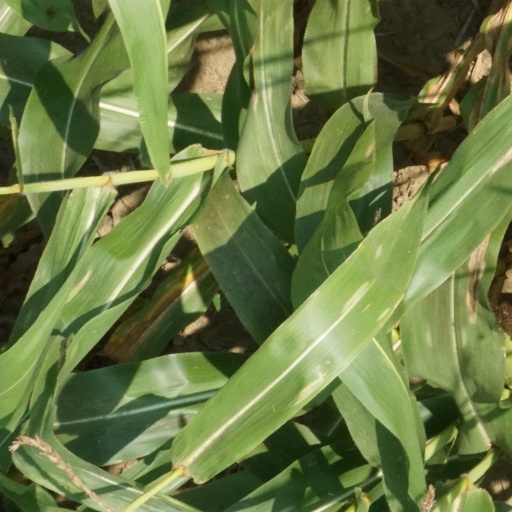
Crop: maize; corn